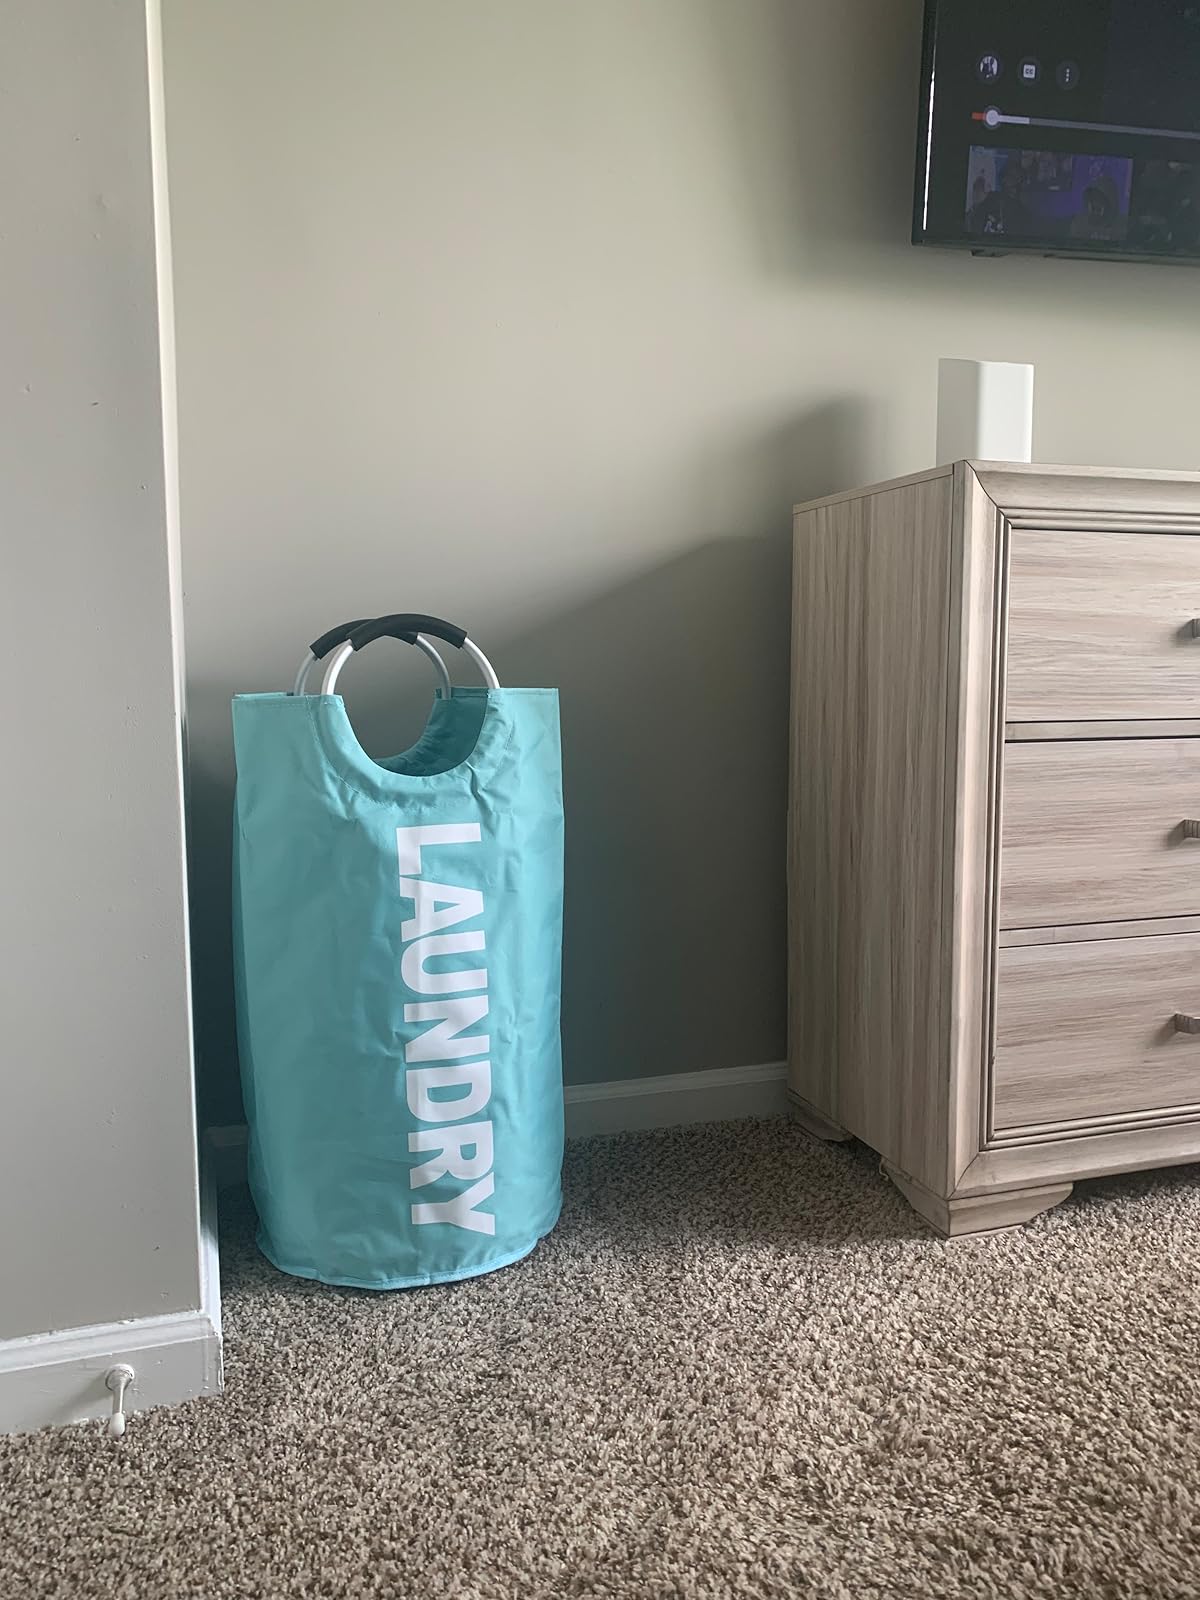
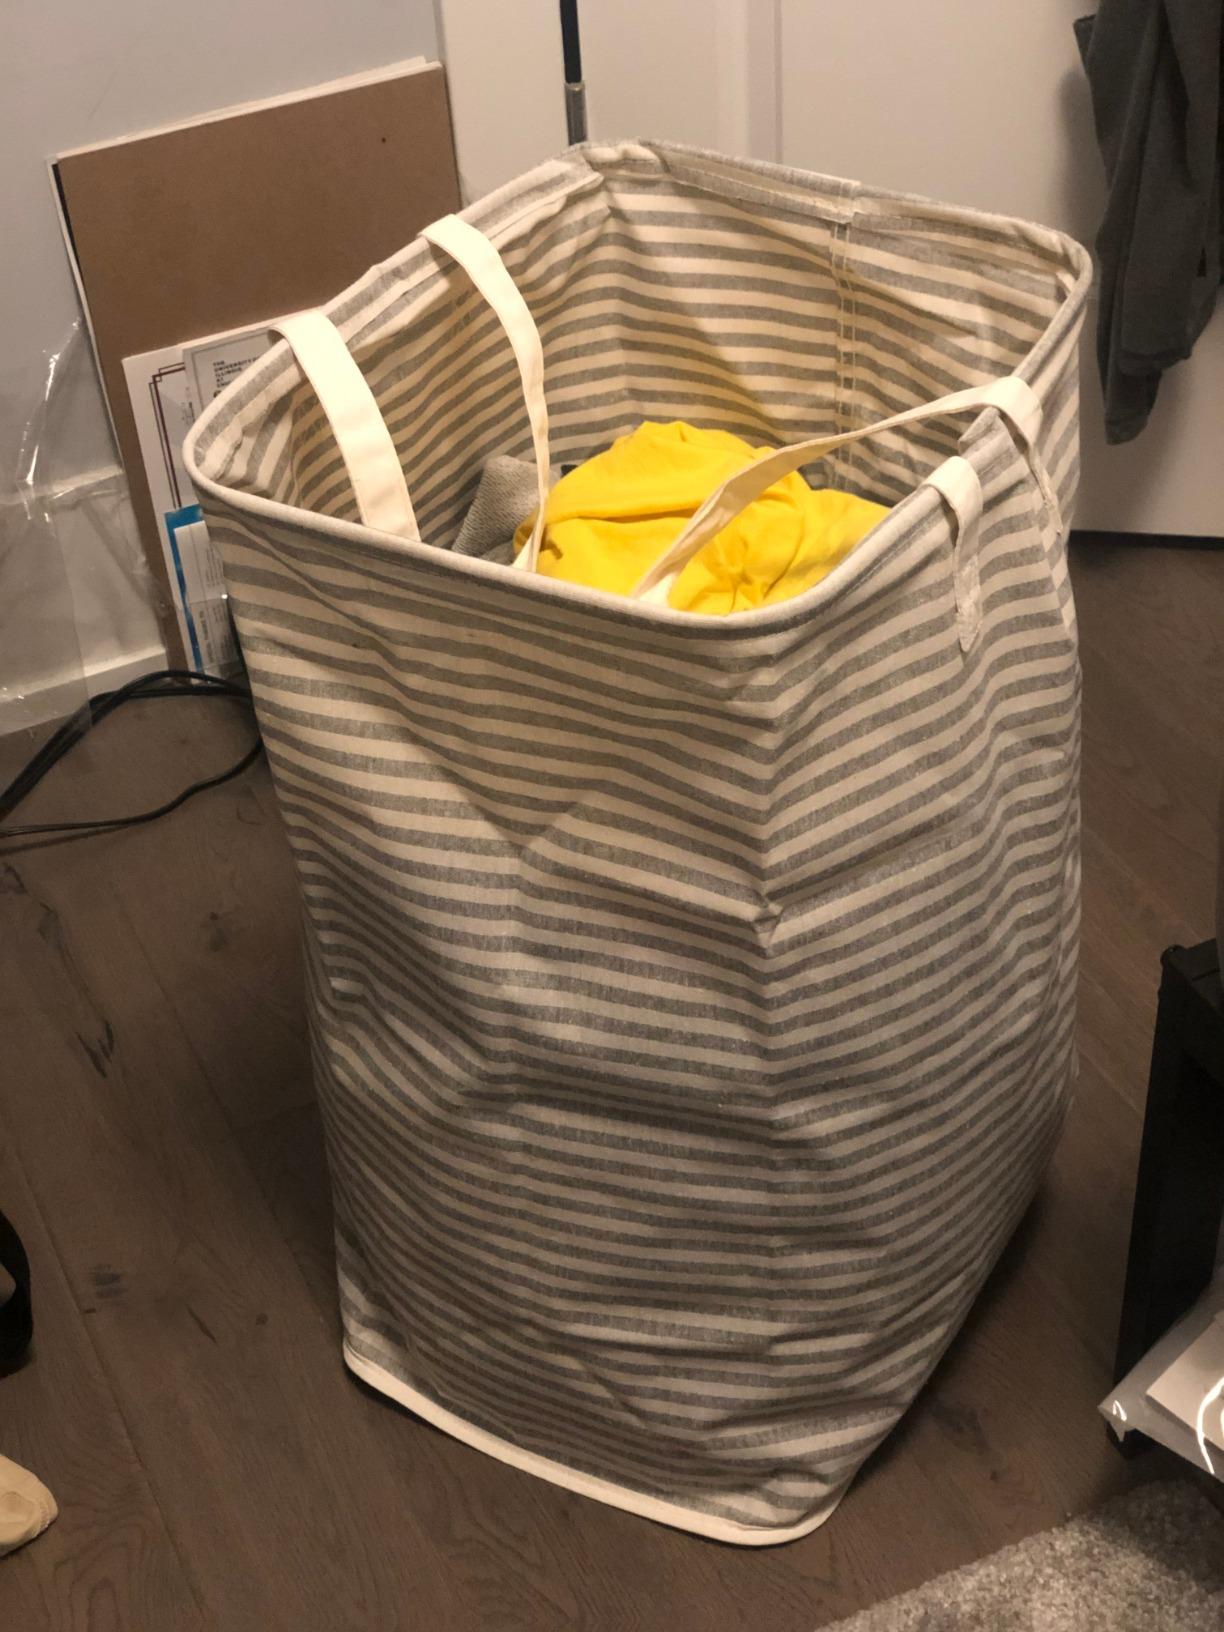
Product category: items_hamper
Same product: no